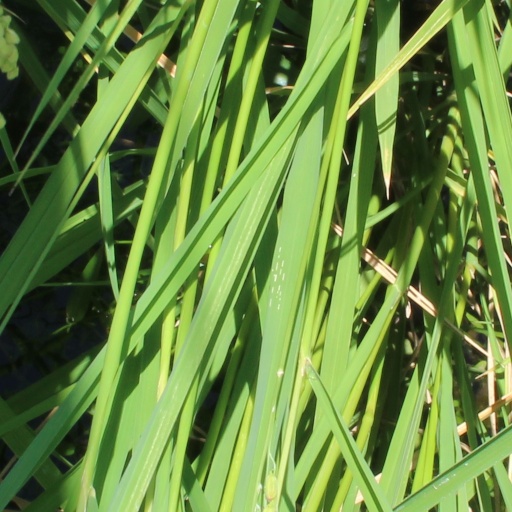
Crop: rice